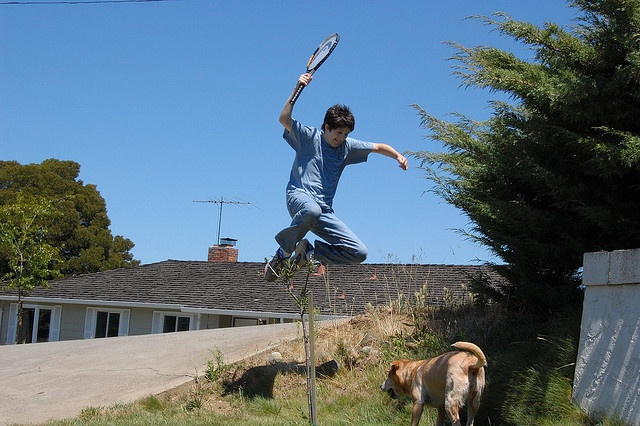
A man jumping up into the air while holding a tennis racquet.
THER IS A BOY JUMPING HIGH WITH THE DOG IN THE YARD
A dog and a boy playing outside during the day
A man jumps in the air while holding a tennis racket on the side of a road while a dog stands next to him.
A boy is doing a jump with his skateboard and his dog looks on.